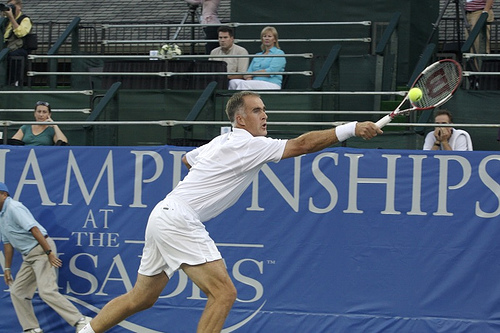
vận động viên tennis đang cầm vợt thi đấu trên sân